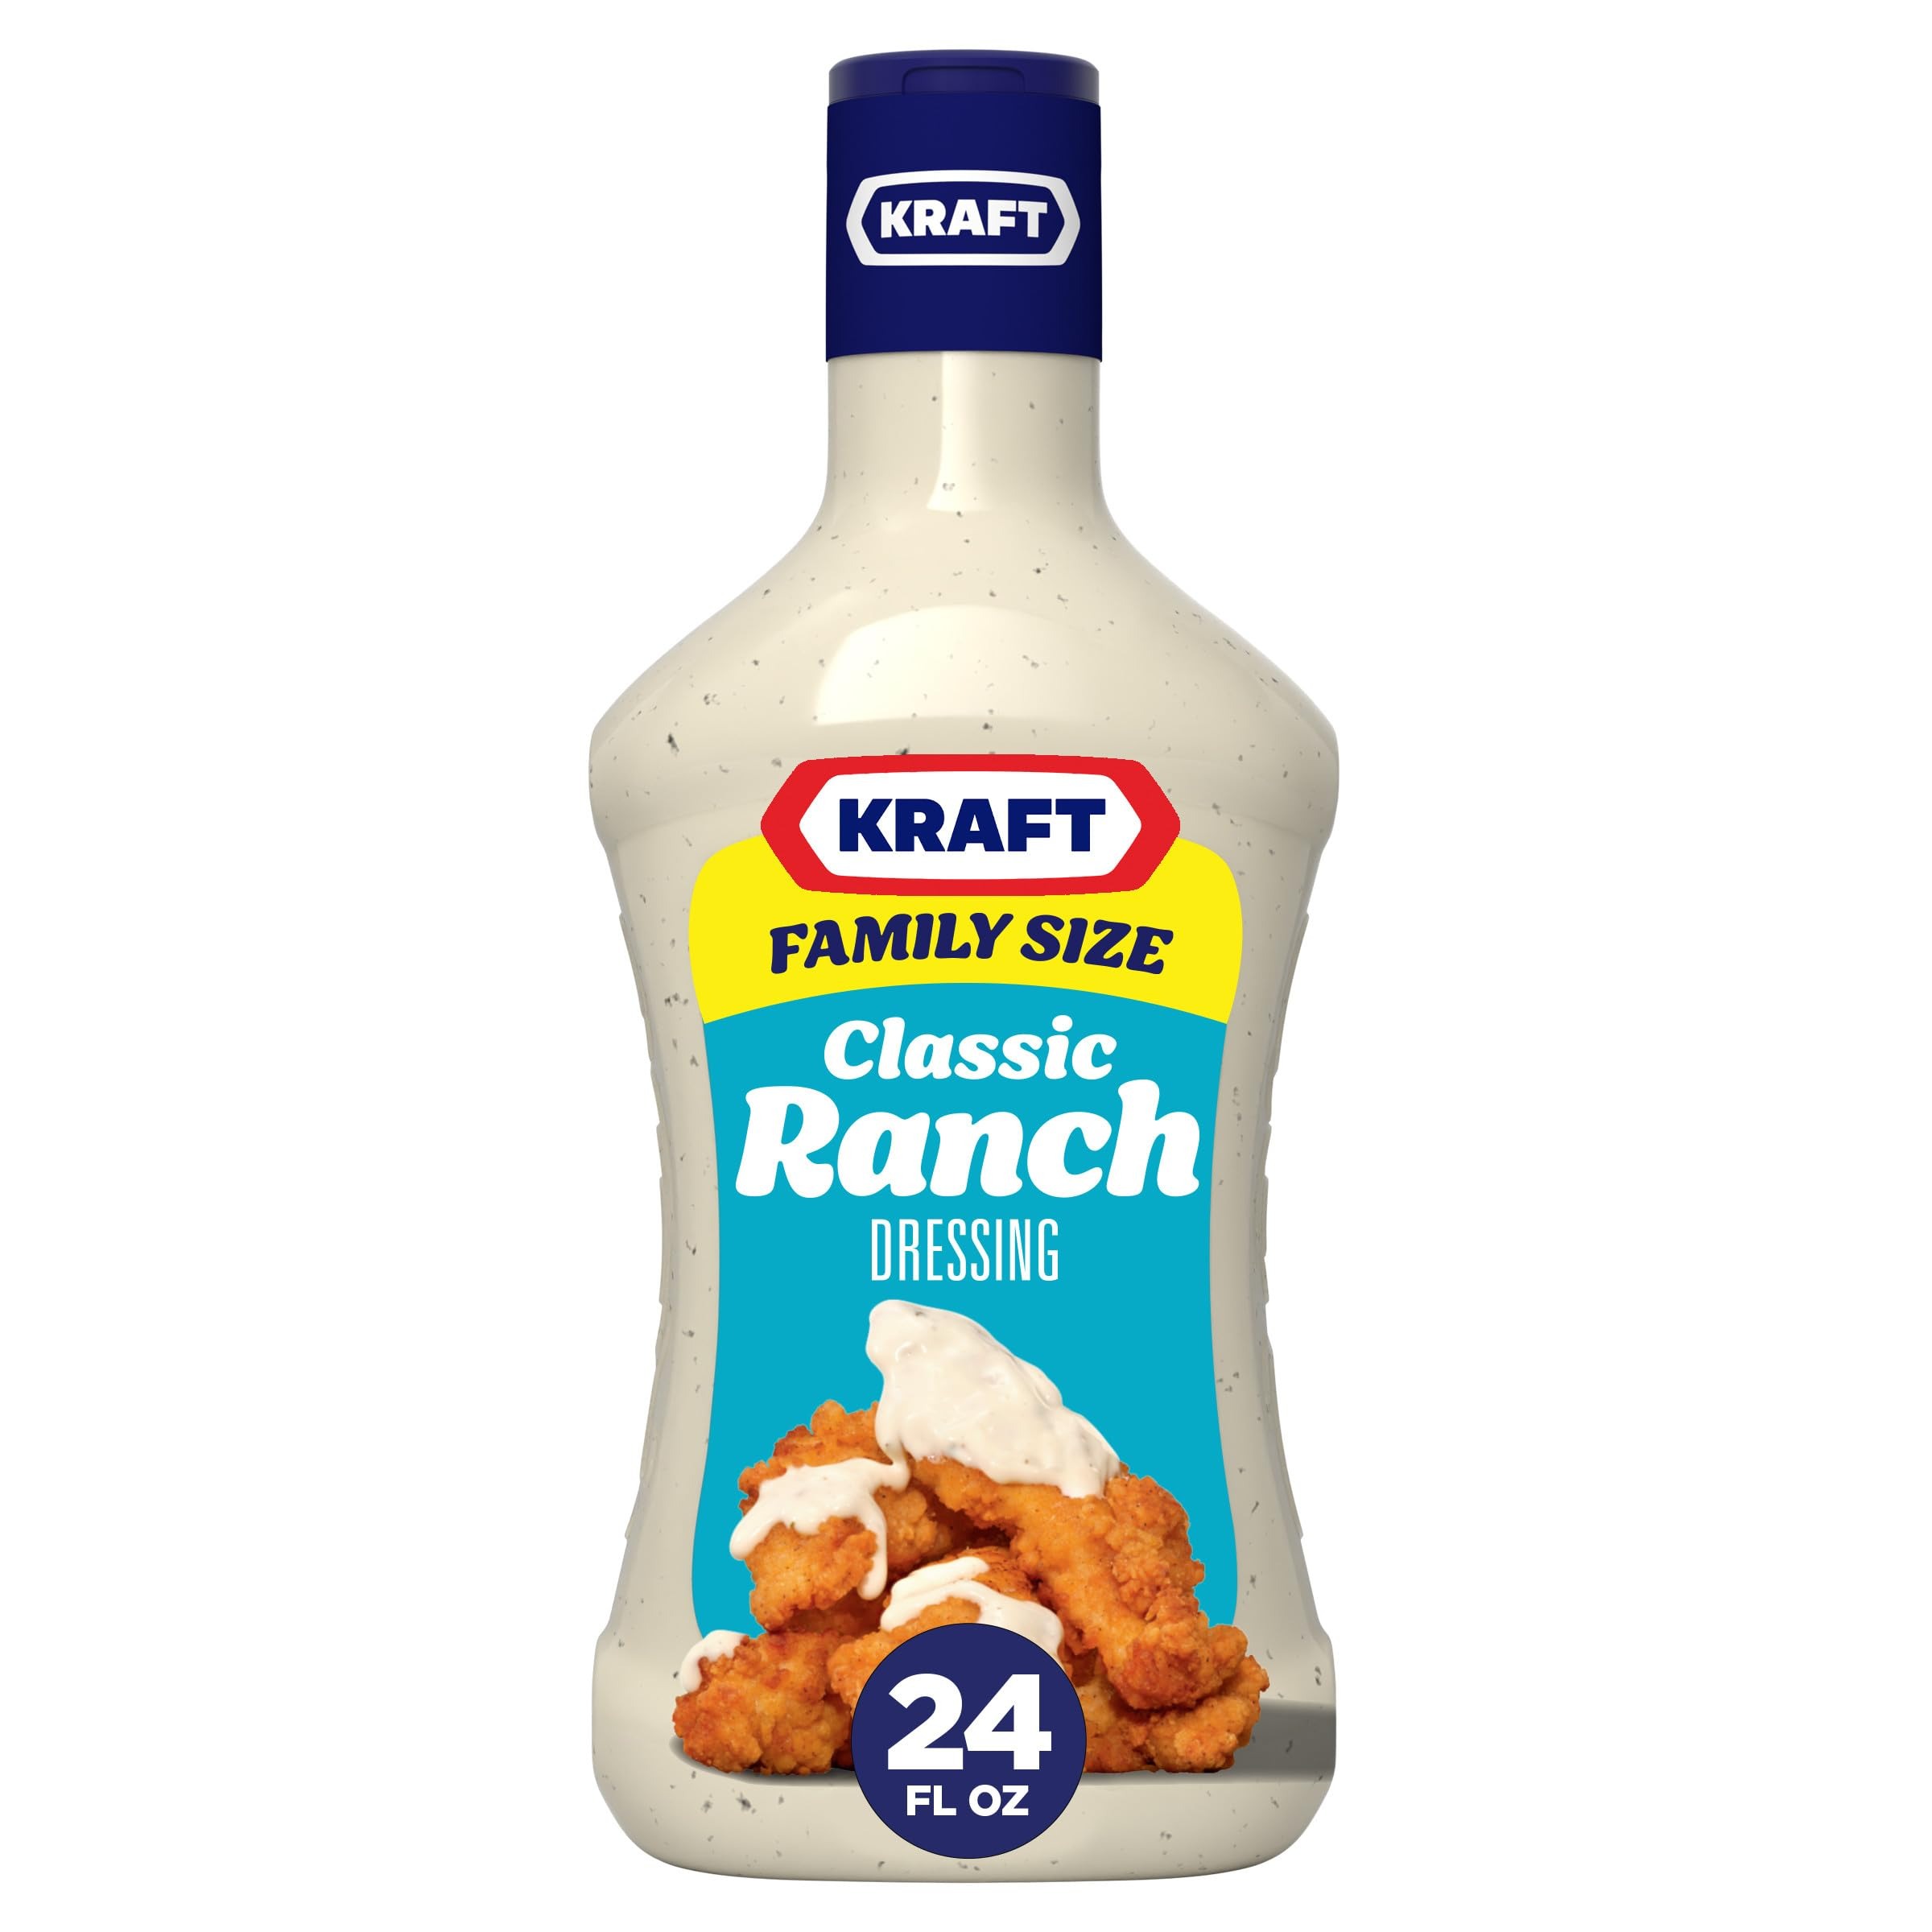
Item Name: Kraft Classic Ranch Salad Dressing Family Size (24 fl oz Bottle)
Bullet Point 1: One 24 fl. oz. bottle of Kraft Classic Ranch Dressing
Bullet Point 2: Kraft Classic Ranch Dressing is made with quality ingredients
Bullet Point 3: Ranch dressing dip has a classic zesty, tangy ranch flavor
Bullet Point 4: Bottled dressing has a rich, thick texture for easy spreading and dipping
Bullet Point 5: Contains no high fructose corn syrup, no artificial colors and made with real buttermilk
Value: 24.0
Unit: Fl Oz

Price: 4.06